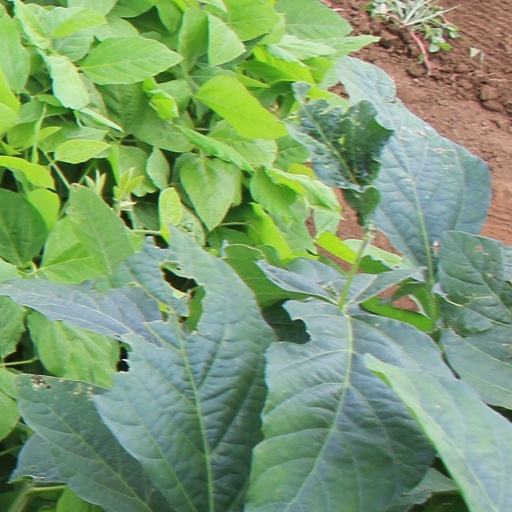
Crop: soybean